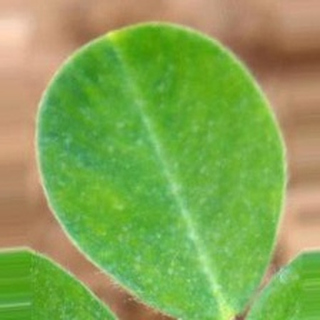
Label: healthy_groundnut